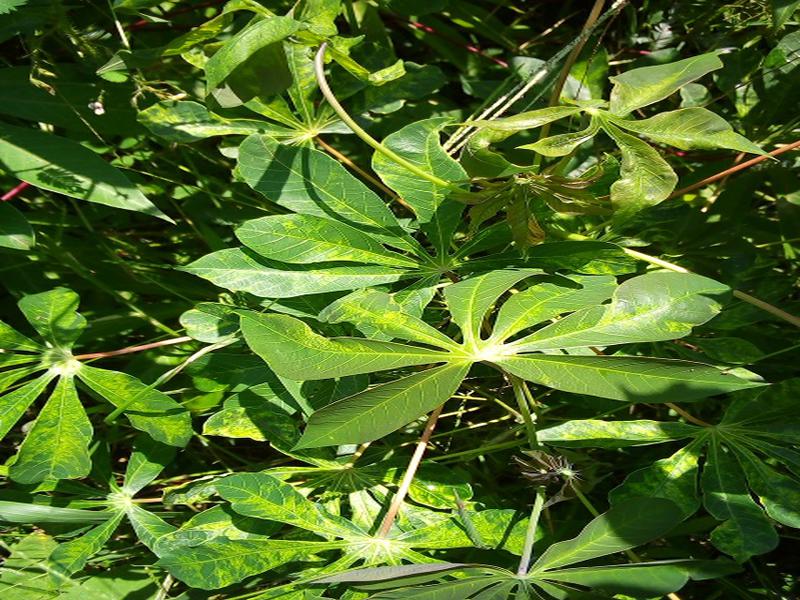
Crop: cassava
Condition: mosaic_disease